Andy Griffith

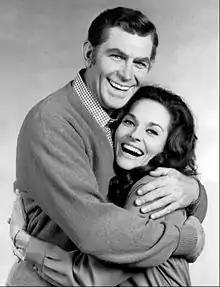
Publicity photo with Lee Meriwether for "The New Andy Griffith Show", 1971

In 1967, Griffith was under contract with CBS to do one more season of the show. However, he decided to quit the show to pursue a movie career and other projects. During the last season of "The Andy Griffith Show", new cast member Ken Berry was worked into the storylines as a principal character, grooming him as Griffith's replacement. Producer Sheldon Leonard shrewdly introduced the new, revamped Griffith show "Mayberry R.F.D." as a summer-replacement series in the Griffith time slot, attracting Griffith's established audience. The series continued into the fall, with Ken Berry as a widower farmer and many of the regular "Griffith Show" characters recurring, some regularly and some as guest appearances. Griffith served as executive producer (according to Griffith, he came in once a week to review the week's scripts and give input) and guest starred in five episodes (the pilot episode involved his marriage to Helen Crump).